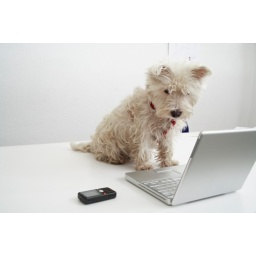
Dog sitting on desk in front of laptop